Rancho Moro y Cayucos

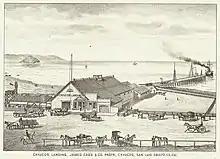
Cayucos Landing in 1883

Rancho Moro y Cayucos was a Mexican land grant in present-day San Luis Obispo County, California given in 1842 by Governor Juan B. Alvarado to Martin Olivera and Vicente Feliz (Felis). The grant extended along the Pacific Coast from just north of present-day Cayucos south to Moro Creek just north of present-day Moro Bay.